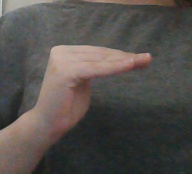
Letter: haa